Damien Moore

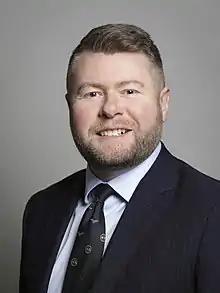
Official portrait, 2019

Damien Moore (born 26 April 1980) is a British Conservative Party politician, who was Member of Parliament for Southport from 2017 to 2024. He served as Assistant Government Whip from September to October 2022.